Årdal Church (Rogaland)

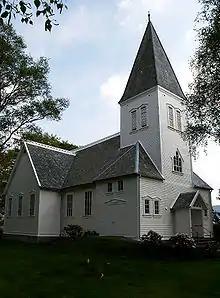
View of the church

The church was completed in 1916 to replace the Old Årdal Church which is located about to the northeast. It was consecrated in 1919. Since it is the "new" church, it is also known as the New Årdal Church.